South Park: Joining the Panderverse

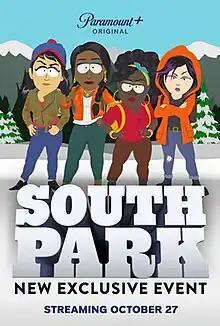
Promotional poster

"South Park: Joining the Panderverse" is a 2023 American adult animated comedy television special episode. It is the fifth "South Park" television special, and the 326th episode of the series overall. The special premiered on October 27, 2023 on Paramount+.